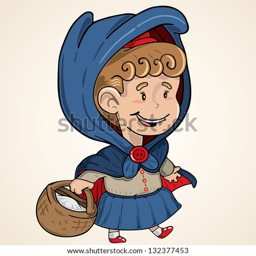
vector illustration of a smiling little girl with a basket